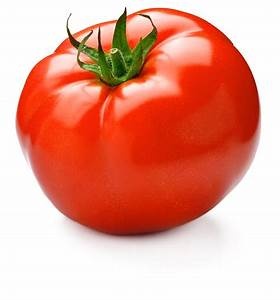
Label: tomato